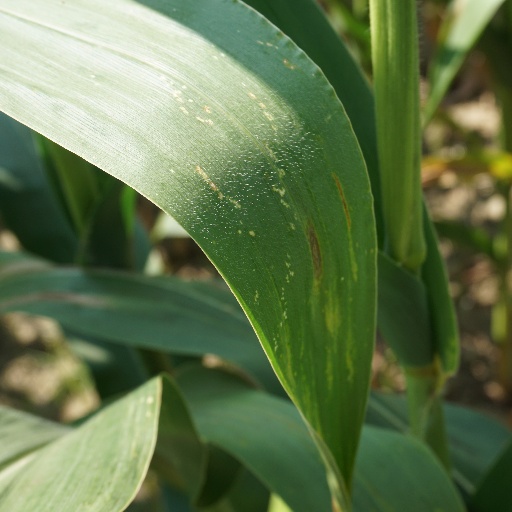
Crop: maize; corn